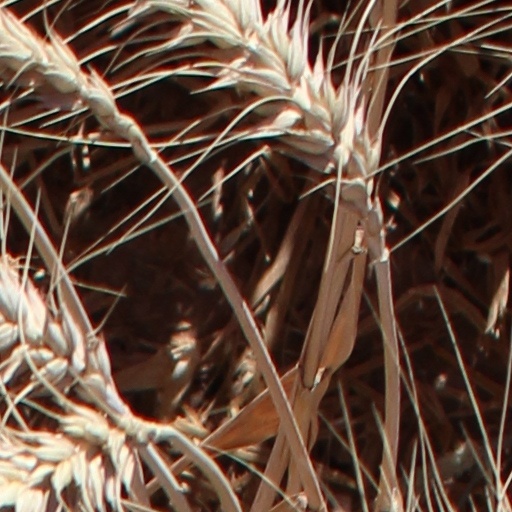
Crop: wheat